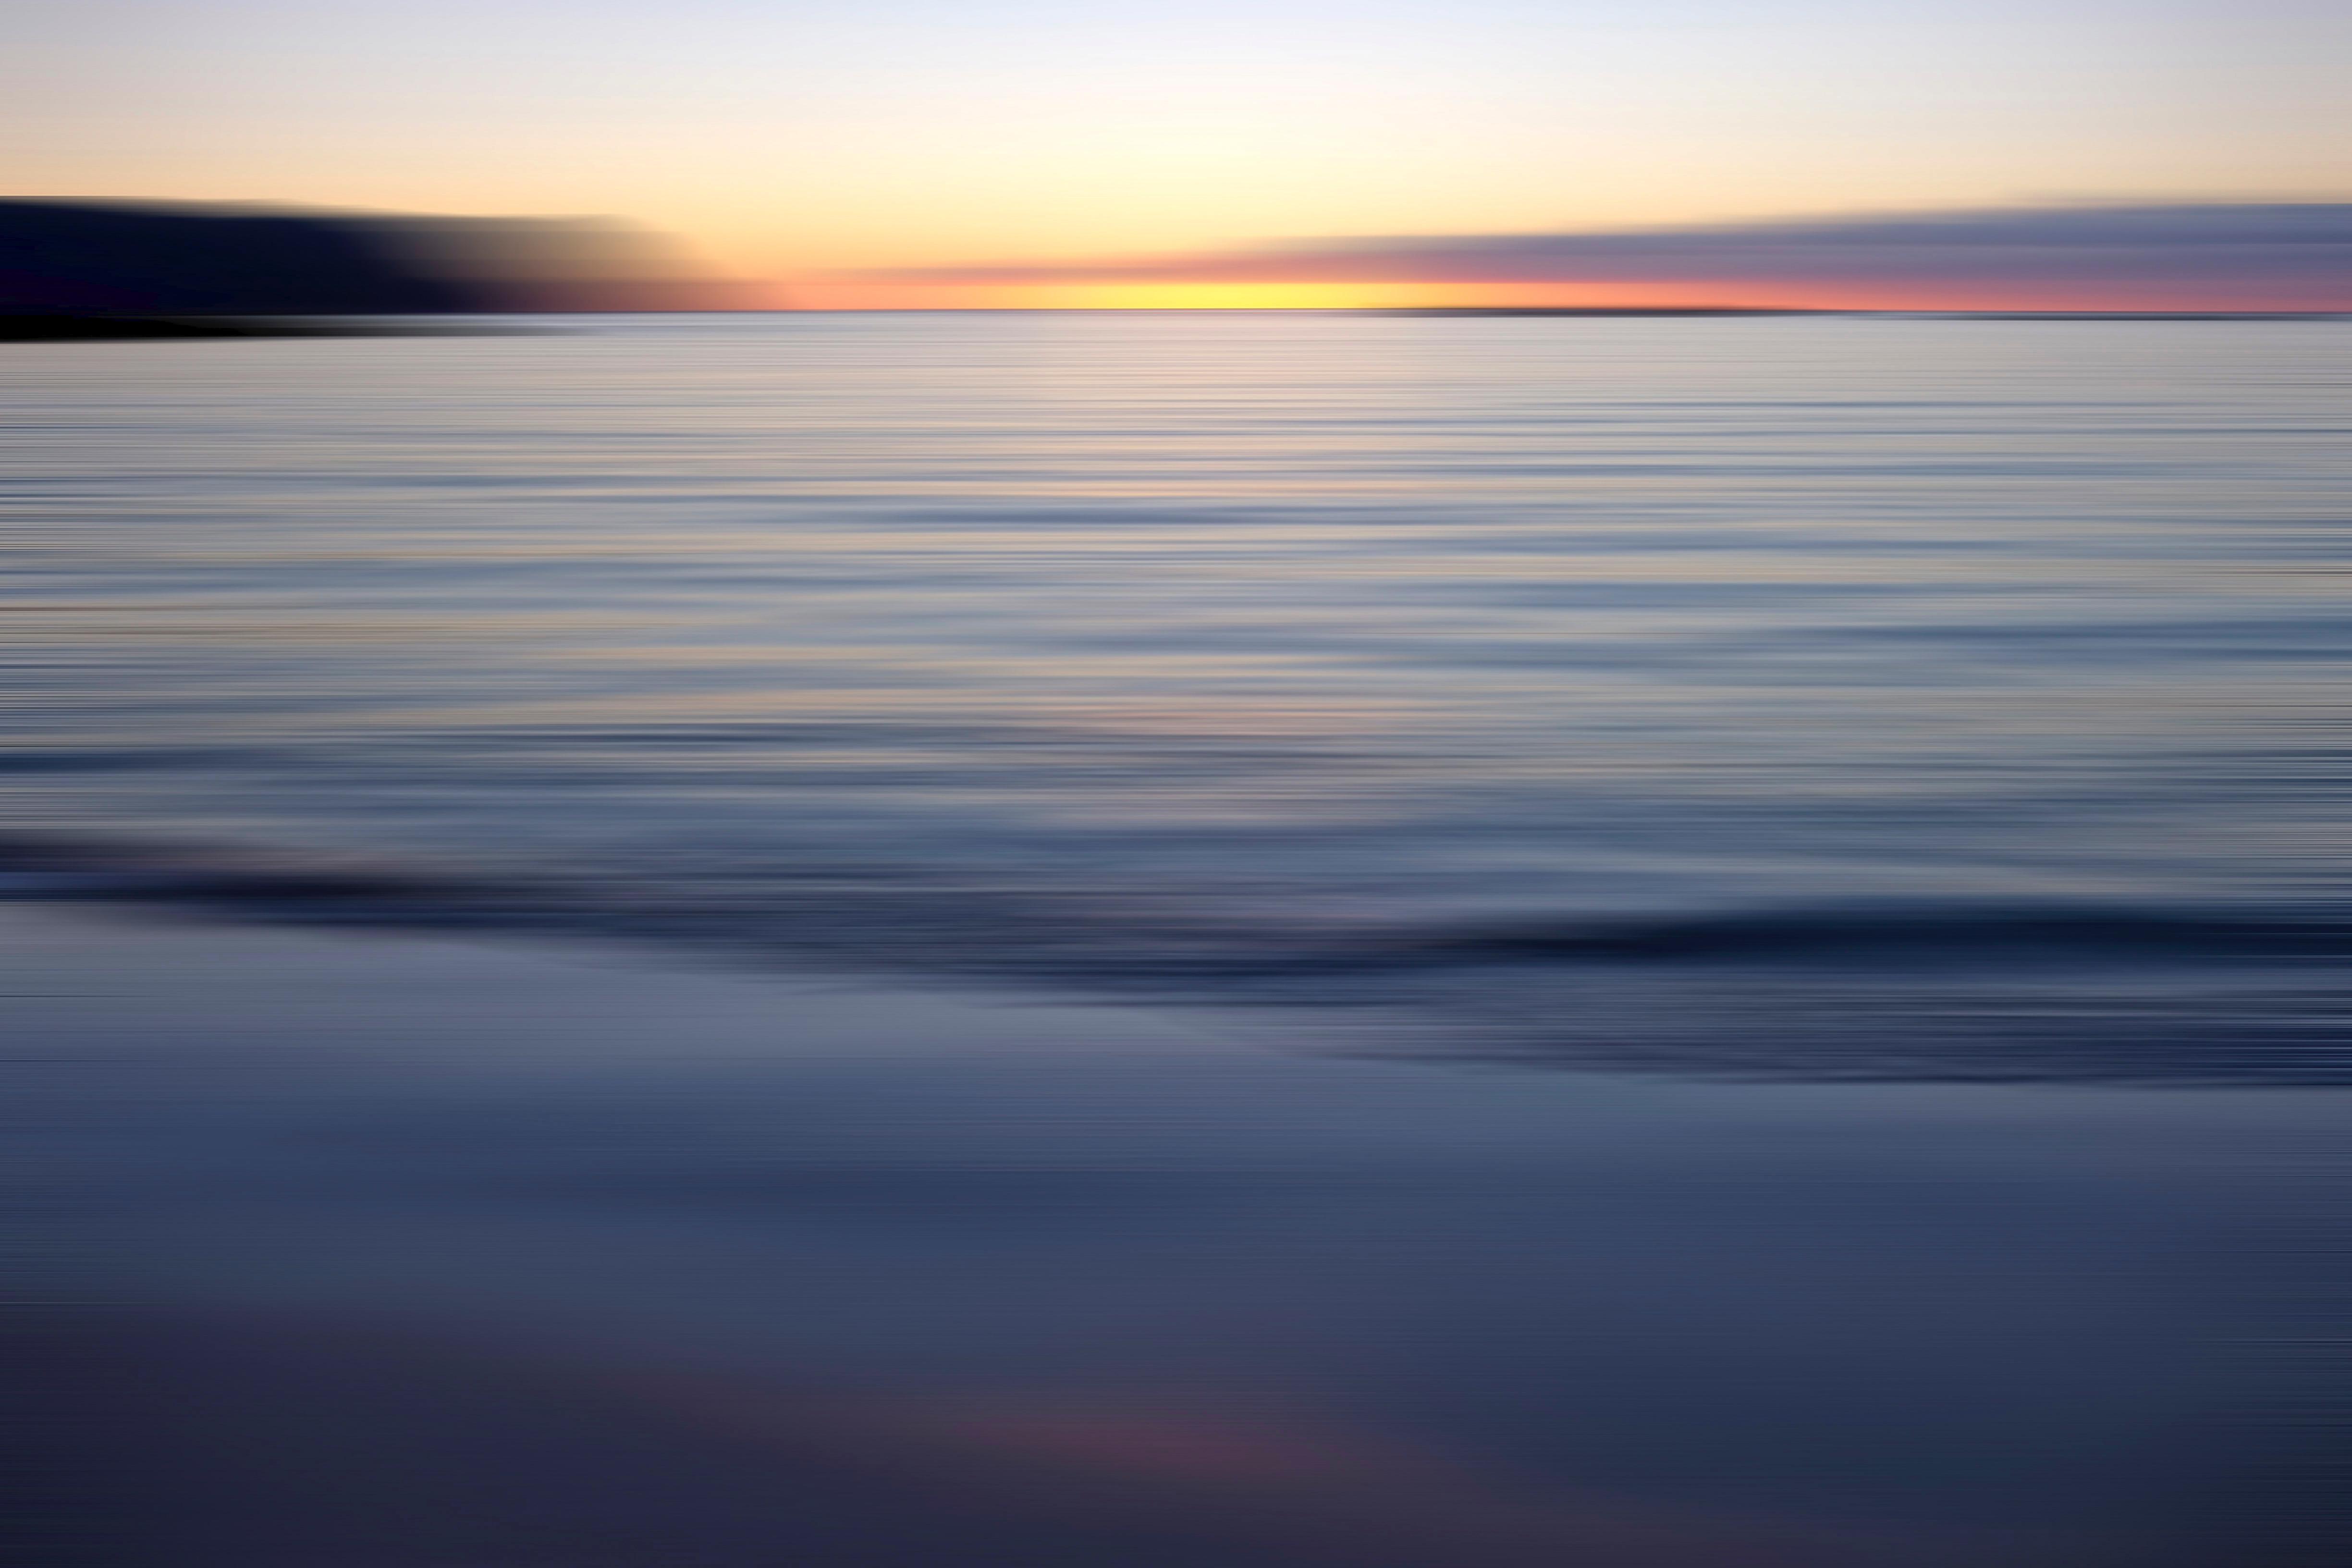
beach, sea, coast, ocean, horizon, blur, cloud, sky, sun, sunrise, sunset, sunlight, morning, shore, wave, dawn, atmosphere, dusk, evening, reflection, bay, body of water, afterglow, atmospheric phenomenon, wind wave